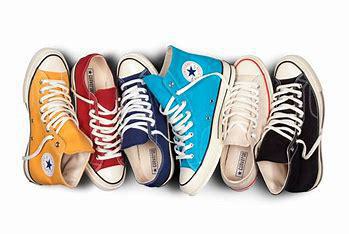
Brand: Converse
Model: Chuck Taylor All Star 1970S Canvas